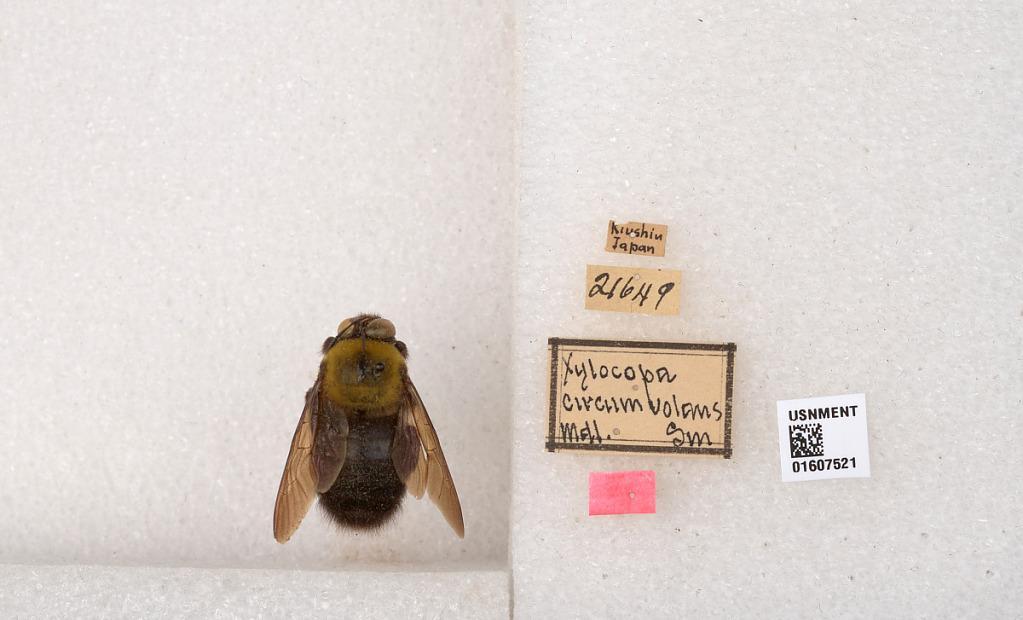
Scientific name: Xylocopa (Xylocopoides) capitata Smith
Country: Japan
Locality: Kiushiu
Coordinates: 32.4828, 130.819